Don McLean

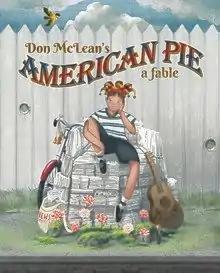
Children's Book American Pie: A Fable

McLean led a wave of dropouts from the National Rifle Association of America (NRA) convention after the mass shooting in Uvalde, Texas, saying it would be "disrespectful and hurtful" to perform days after 19 children and two adults were killed in a mass shooting in the state. McLean was first among performers who announced they would no longer perform at the National Rifle Association's annual meeting in Houston.